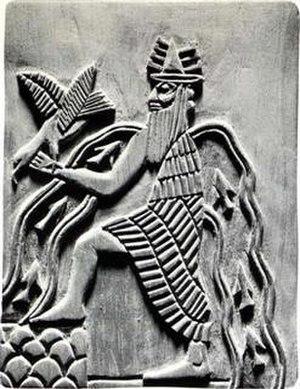
Cet article contient un résumé de l'histoire de la bière de l'Antiquité à nos jours en Europe.